Board of First Fruits

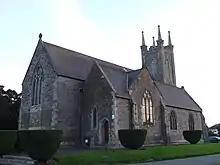
St Bridget's, Castleknock 2012

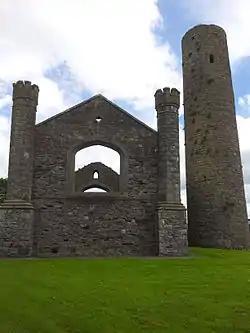
Church at Taghadoe, Co. Kildare, built 1831. The round tower is from the 8th century AD.

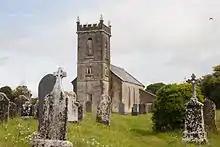
Church in Feigh West, built in 1813

of the National Inventory of Architectural Heritage